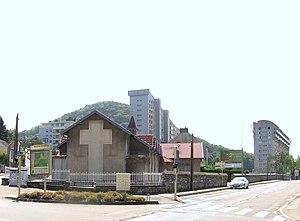
Chapelle Sainte Thérèse située à la Grette, à Besançon (Doubs)
La Butte est un quartier de Besançon, situé à l'ouest de la ville.
Le patrimoine religieux de Besançon est constitué d'un grand nombre d'églises et de lieux de culte chrétiens, mais aussi de mosquées, d'un temple protestant ou encore d'une synagogue tout à fait remarquable ainsi que d'un patrimoine ornemental faisant souvent référence au christianisme. Avec une cinquantaine de lieux de culte en activité ou réaffectés, la capitale comtoise possède l'un des patrimoines religieux parmi les plus riches et les plus variés de Franche-Comté.
Le christianisme à Besançon apparaît au IIIᵉ siècle, période durant laquelle, selon la tradition, les martyrs Ferjeux et Ferréol ont évangélisé la ville et sa région. Toutefois le supplice et l'assassinat de ces deux figures du christianisme franc-comtois sont aujourd'hui tenus par certains historiens comme une invention de l'Antiquité tardive, l'ancienne Séquanie gallo-romaine ne se convertissant progressivement au christianisme qu'à partir du IVᵉ siècle. La première mention d'un évêque de la ville remonte à 346, mais des documents mentionnent des religieux en fonction dans la capitale comtoise dès le milieu du IIIᵉ siècle, époque où fut probablement construite la première église franc-comtoise, sur le site de l'actuelle cathédrale Saint-Jean.
La liste des chapelles du Doubs présente les chapelles situées sur le territoire des communes du département français du Doubs. Il est fait état des diverses protections dont elles peuvent bénéficier et, notamment, les inscriptions et classements au titre des monuments historiques.